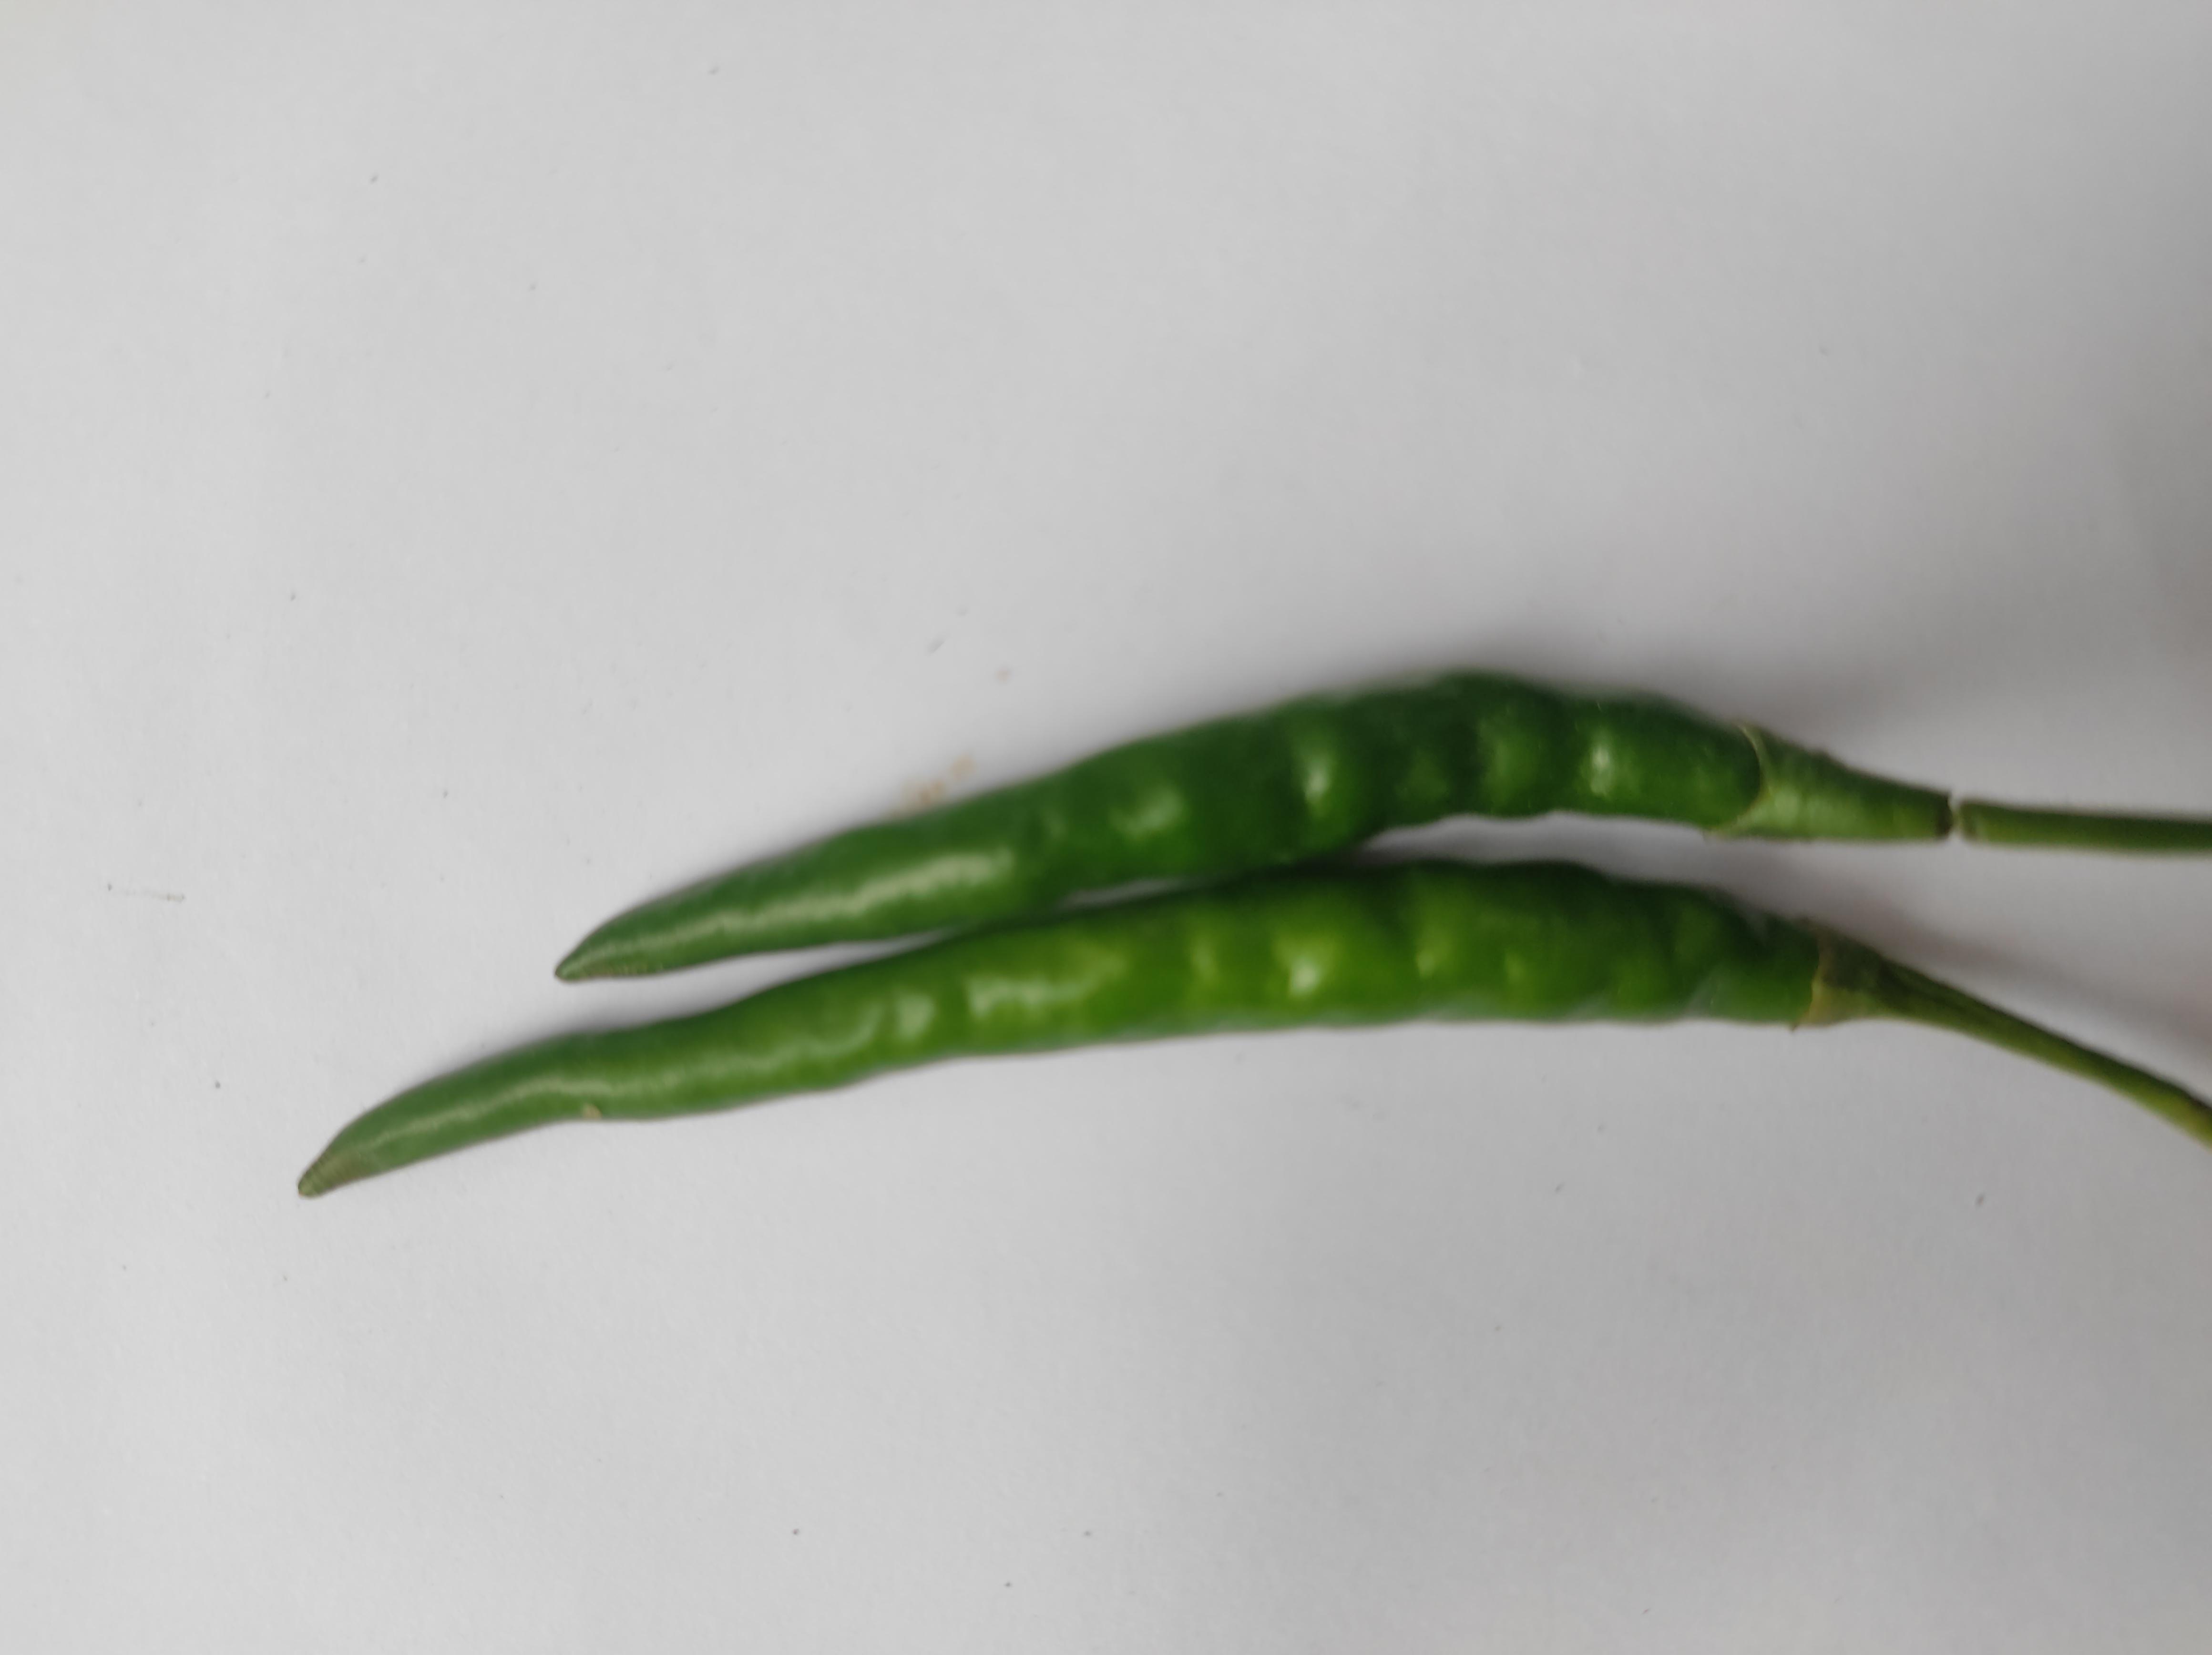
Label: Green Chili